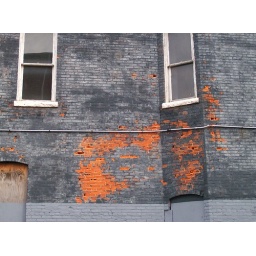
grey and white and red all over